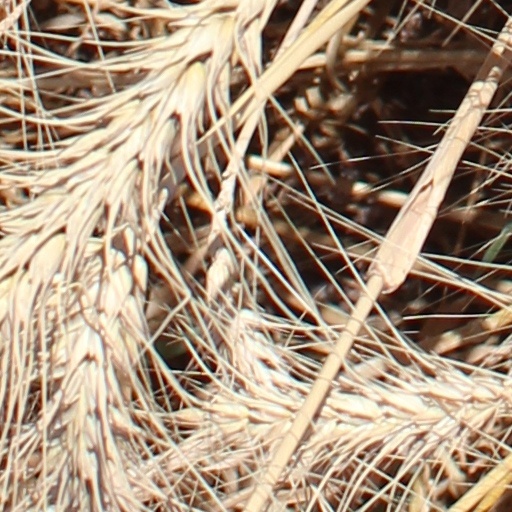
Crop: wheat